William Lingard

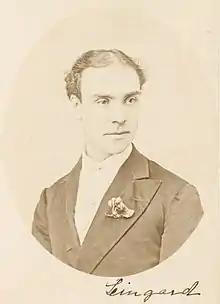

William Redworth Needham (1837–1927), better known by the stage name of William Horace Lingard, was a 19th century American comic singer.